Knyszyn

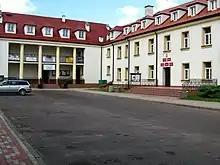
Municipal office

During World War II it was occupied by the Soviet Union (1939–1941) and Nazi Germany (1941–1944). The population was subjected to various repressions and crimes. The Soviets devastated farm buildings and the royal garden,